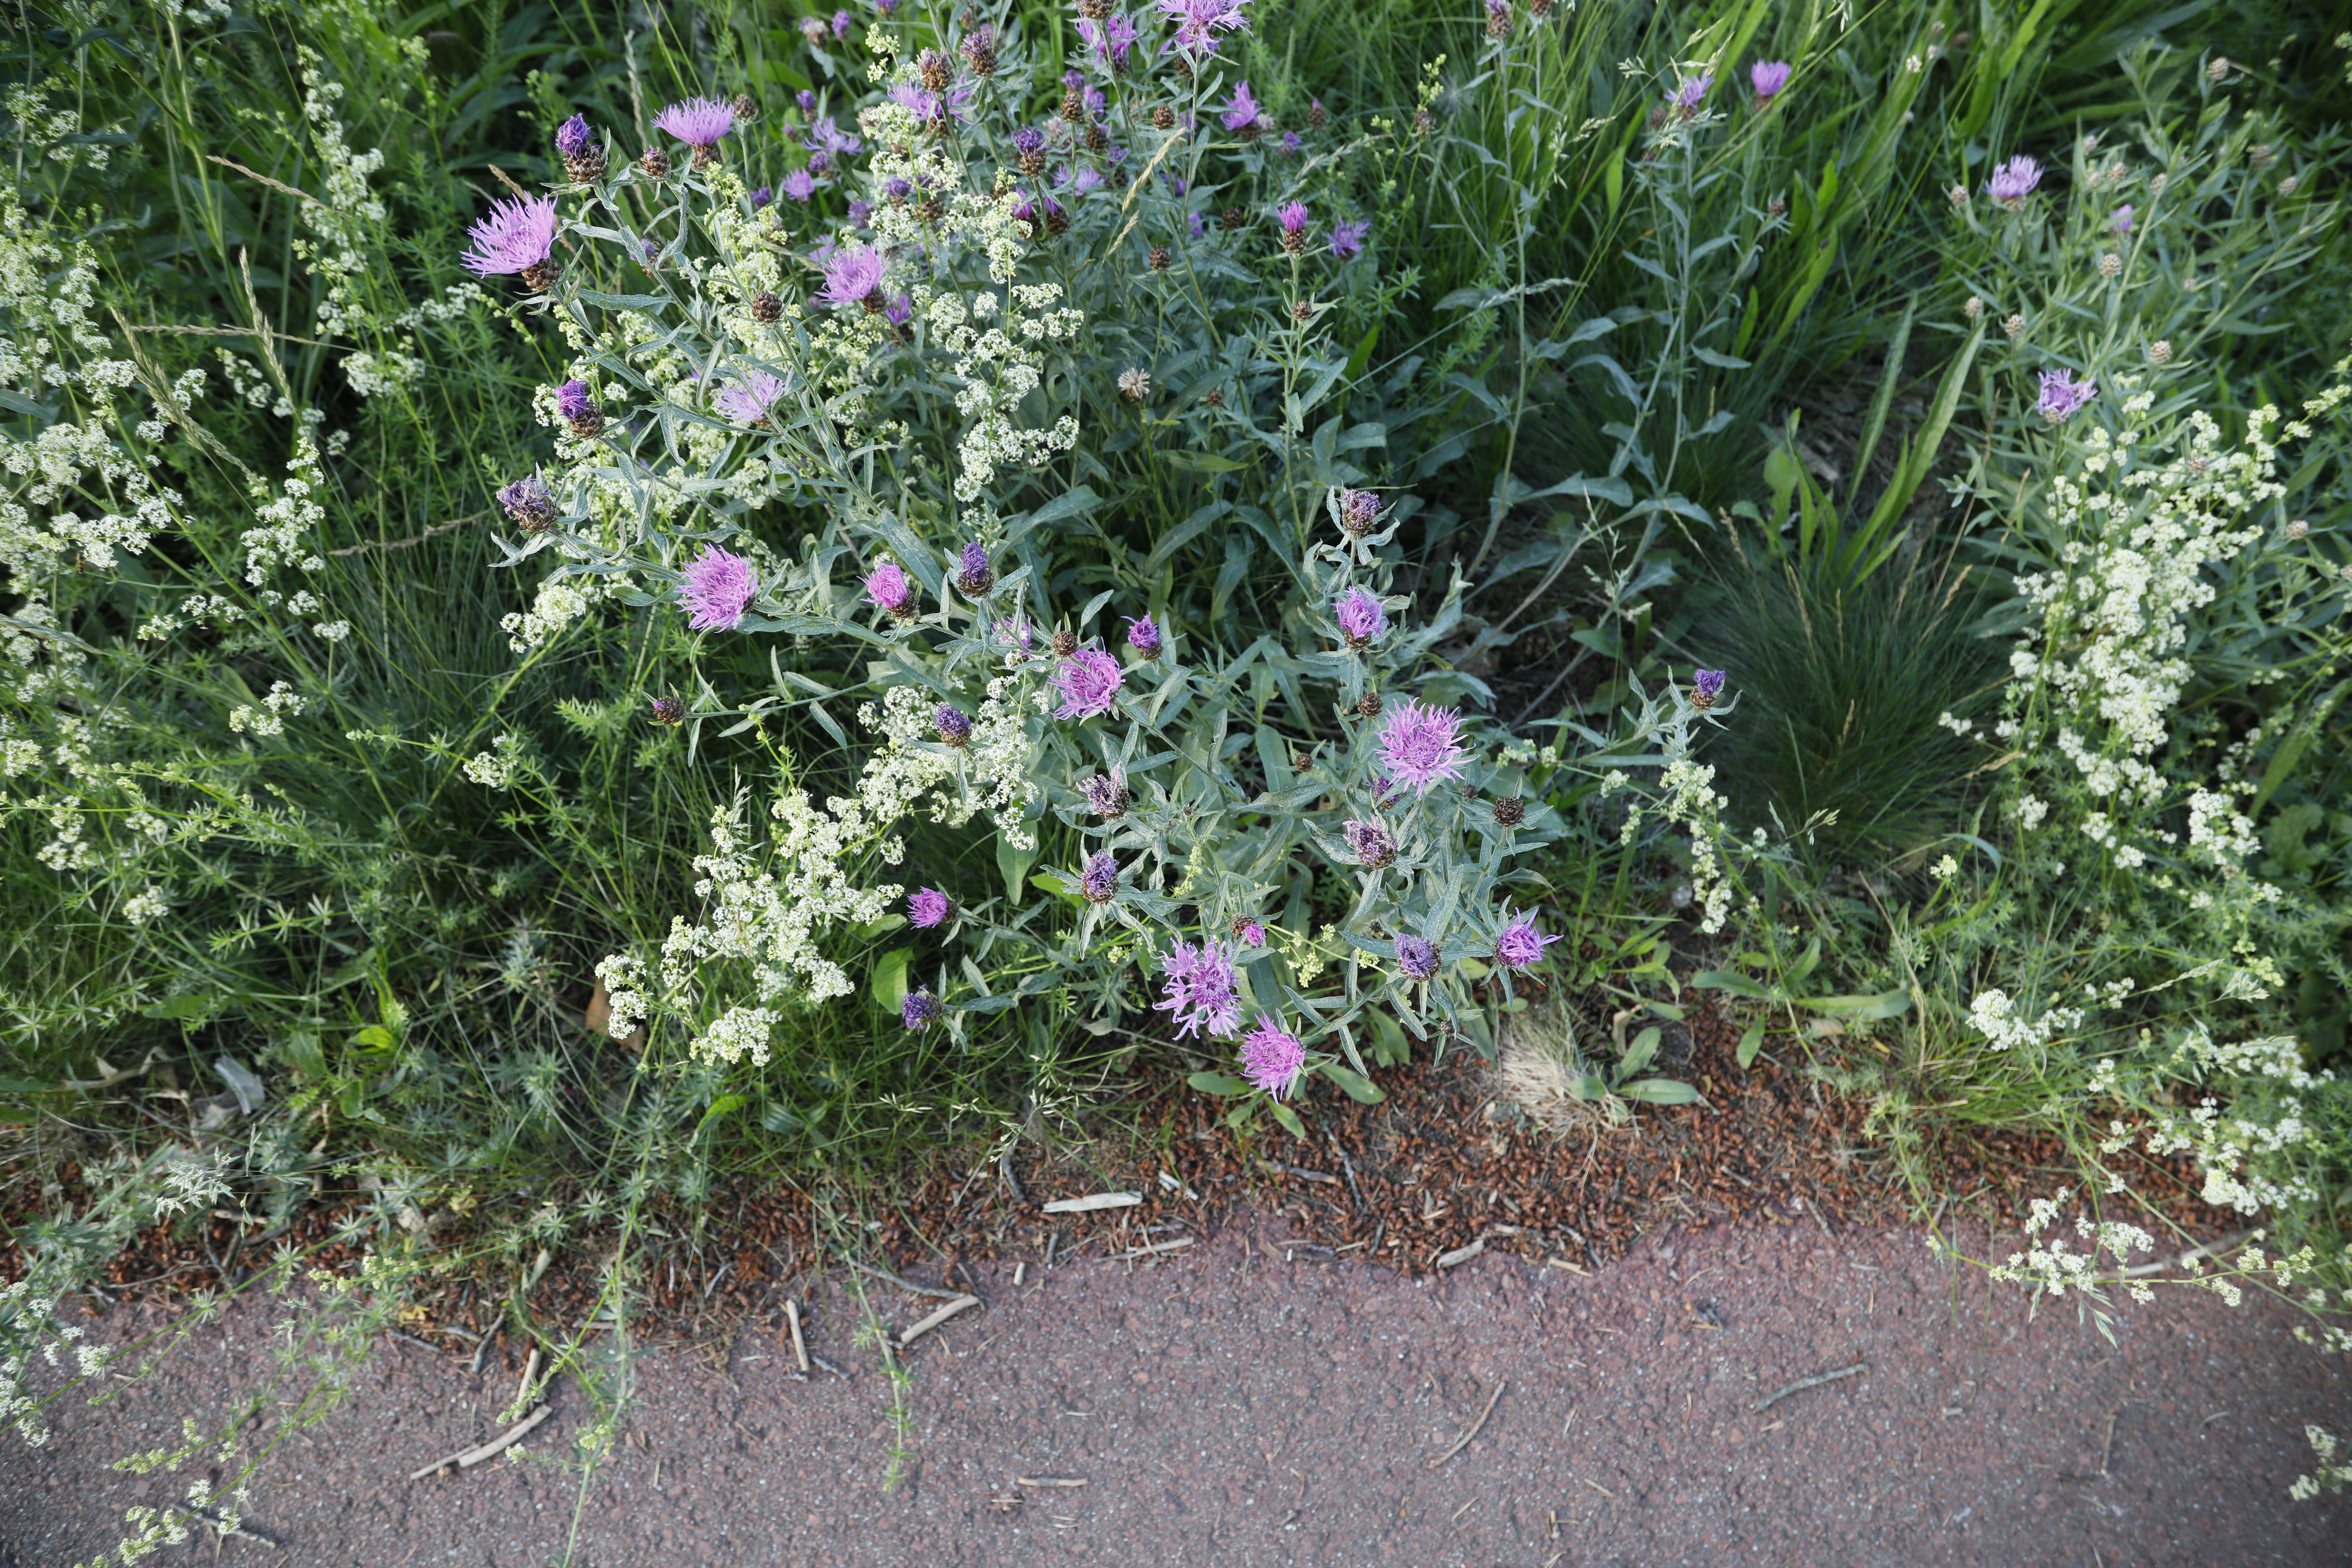
Plant species: Centaurea jacea